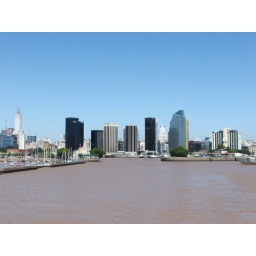
Some lovely skyscrapers in front of a nice blue sky as we depart for Uruguay.